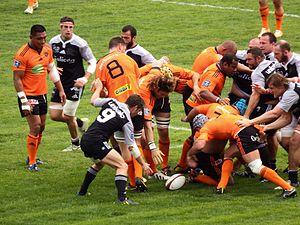
Cette page présente la saison 2014-2015 du Racing Club de Narbonne Méditerranée en Pro D2.
La saison 2014-2015 de l'Union sportive dacquoise est la onzième saison du club landais en seconde division du championnat de France, la sixième consécutive depuis son retour au sein de l'antichambre de l'élite du rugby à XV français. Cette saison est la troisième consécutive à lutter pour le maintien en division professionnelle.
‌